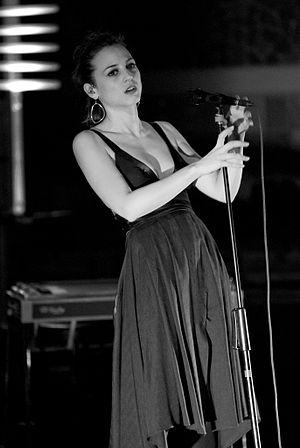
Leonor Watling est une actrice et chanteuse espagnole née le 28 juillet 1975 à Madrid, Espagne.